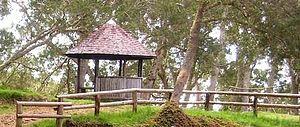
Rondavelle de pique-nique située dans les hauts du Tévelave.
Une rondavelle est une petite construction circulaire sans périptère typique de l'Afrique australe. Sorte de case, elle sert généralement de maison individuelle pour une seule personne ou un couple. Toutefois, dans certaines régions comme l'île de La Réunion on ne la rencontre que dans les espaces publics. En effet, la rondavelle abrite un commerce de détail ou sert de kiosque fermé pour le pique-nique.